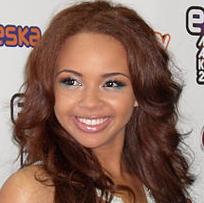
Age: 18